Puppets (TV series)

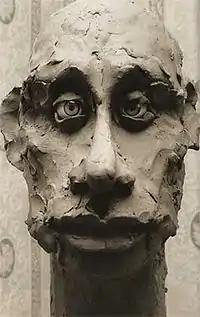
"Puppets"'s puppet of Vladimir Putin, which was shown in his 2000 autobiography, "On Behalf Of the First Person. Talks With Vladimir Putin".

Puppets was a weekly Russian TV show of political satire, produced by Vasily Grigoryev and shown on Saturdays on the TV channel NTV. It used puppets to represent celebrities, mainly the major politicians. It was inspired by the French show Les Guignols de l'info.